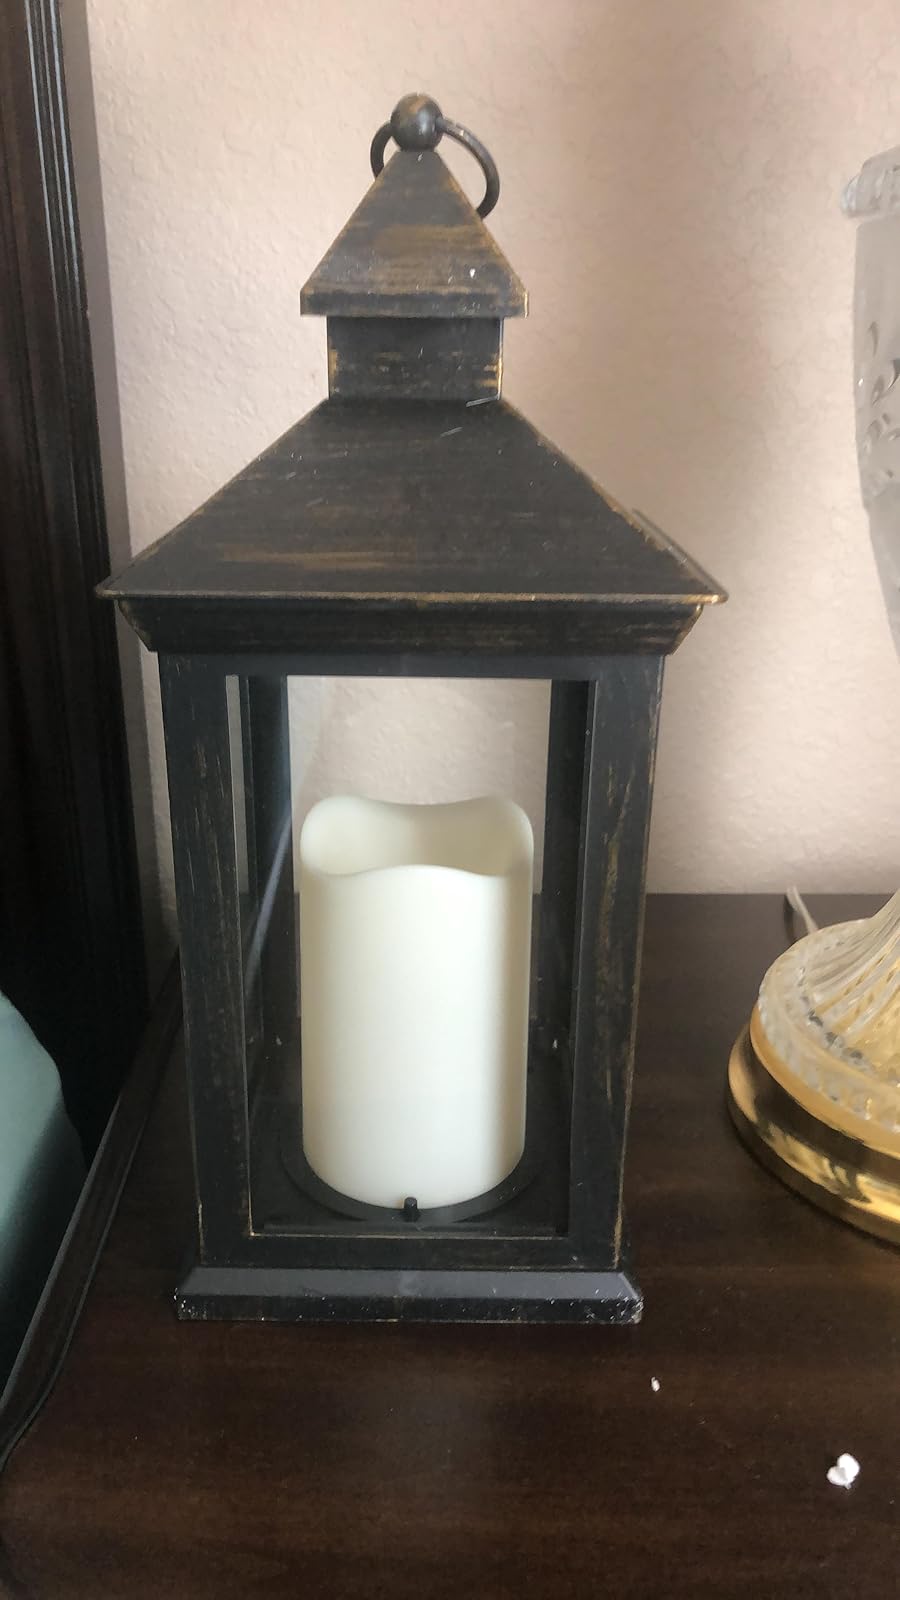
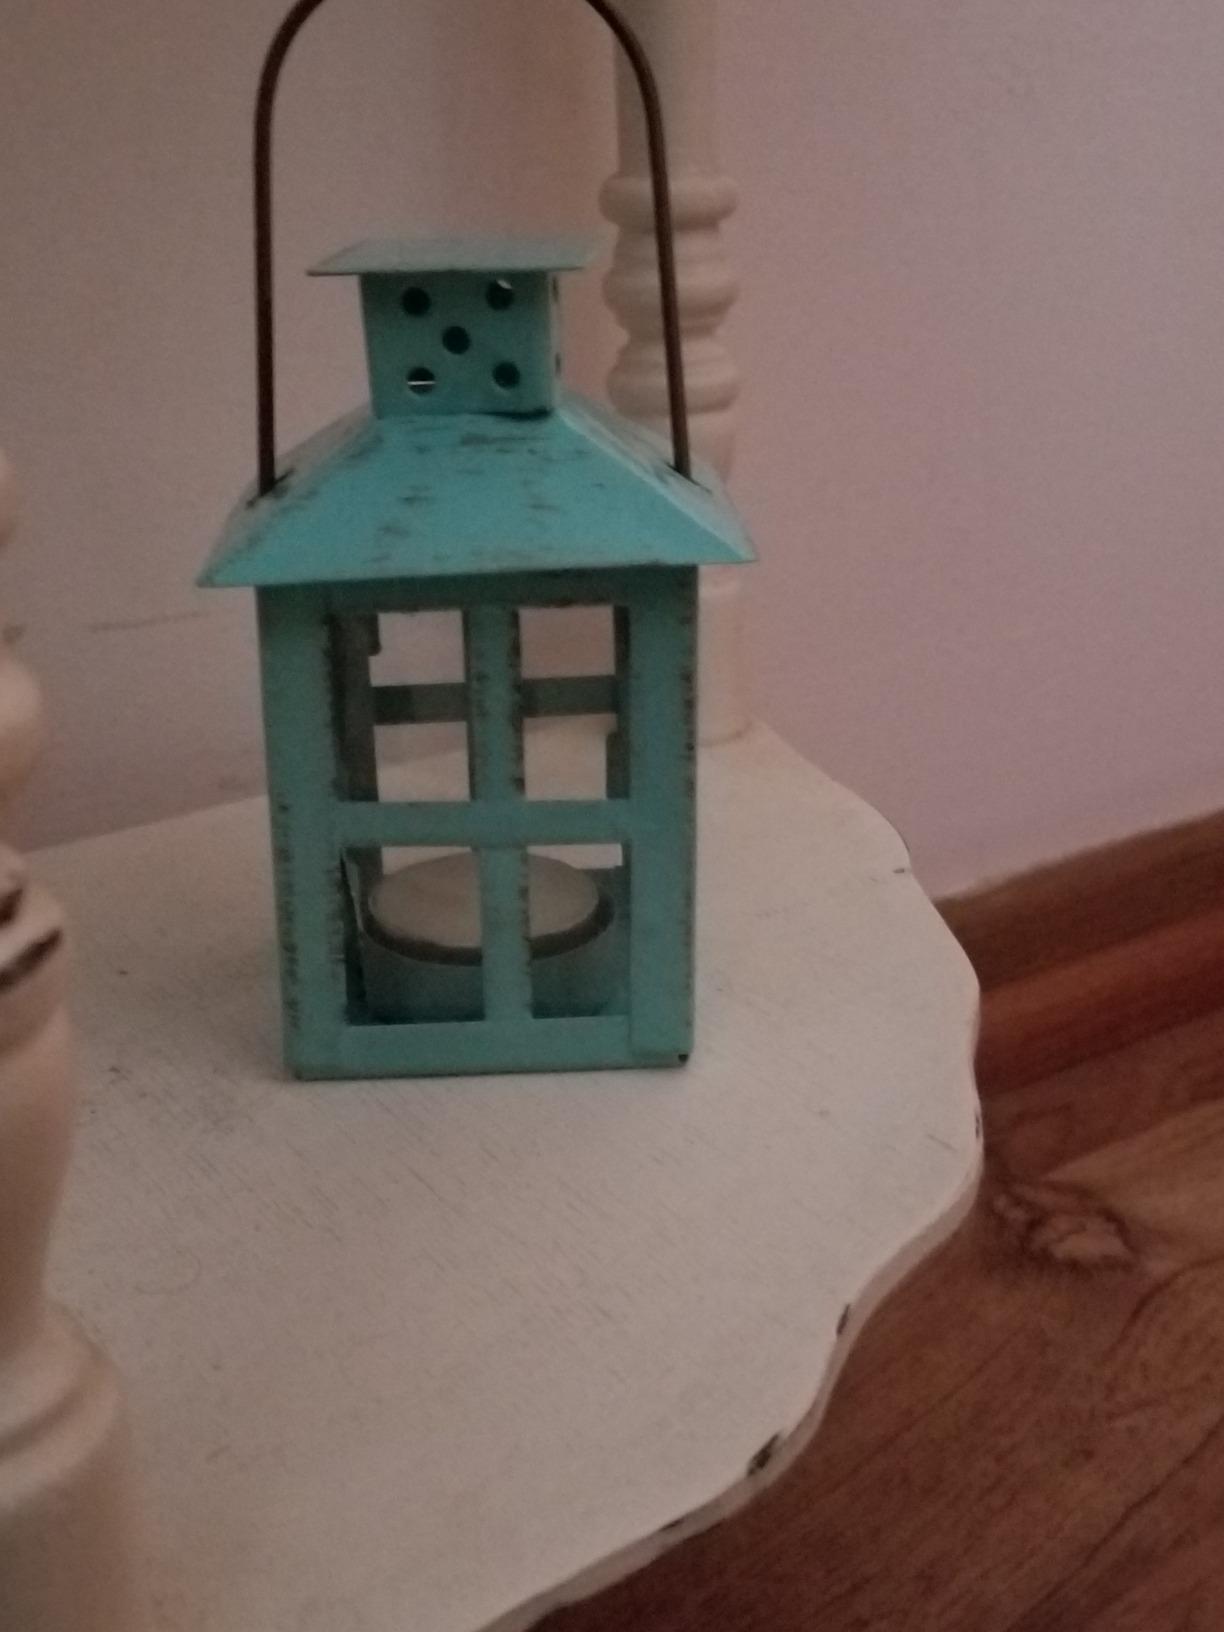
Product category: lantern
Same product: no